Federal University of Pará

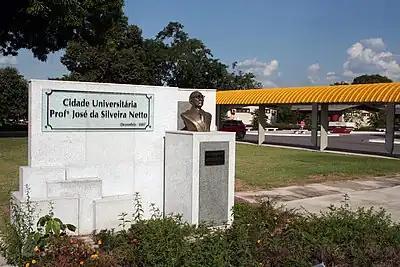
Prof. José da Silveira Netto University City, Belém Campus, in 2008

The current administrative model of UFPA emerged from the need to centralize a higher education institution for the eastern Amazon, as there were previously some colleges in the city of Belém, organized as free colleges. The oldest of these is the Law School, established on March 31, 1902, followed by the establishment of the School of Pharmacy of Pará in 1903, the Free School of Dentistry in 1914, the Faculty of Medicine and Surgery of Pará on January 9, 1919, the School of Engineering of Pará in 1931, the Faculty of Economic, Accounting and Actuarial Sciences in 1953, and the Faculty of Philosophy, Sciences, and Letters of Belém in 1954. These educational institutions were the forerunners of UFPA.